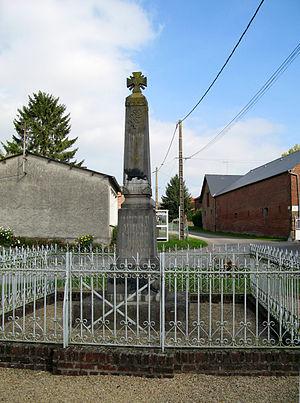
La croix de guerre 1914-1918, plus ou moins épurée, est un des symboles les plus fréquents décorant le sommet des monuments aux morts de France.
Renneval est une commune française située dans le département de l'Aisne, en région Hauts-de-France.